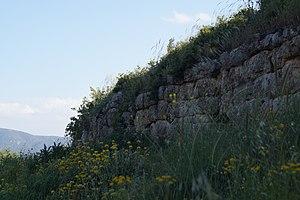
Achladókampos est un village grec du Péloponnèse, en Argolide. Depuis 2011, c'est un district municipal du dème d'Argos-Mycènes.